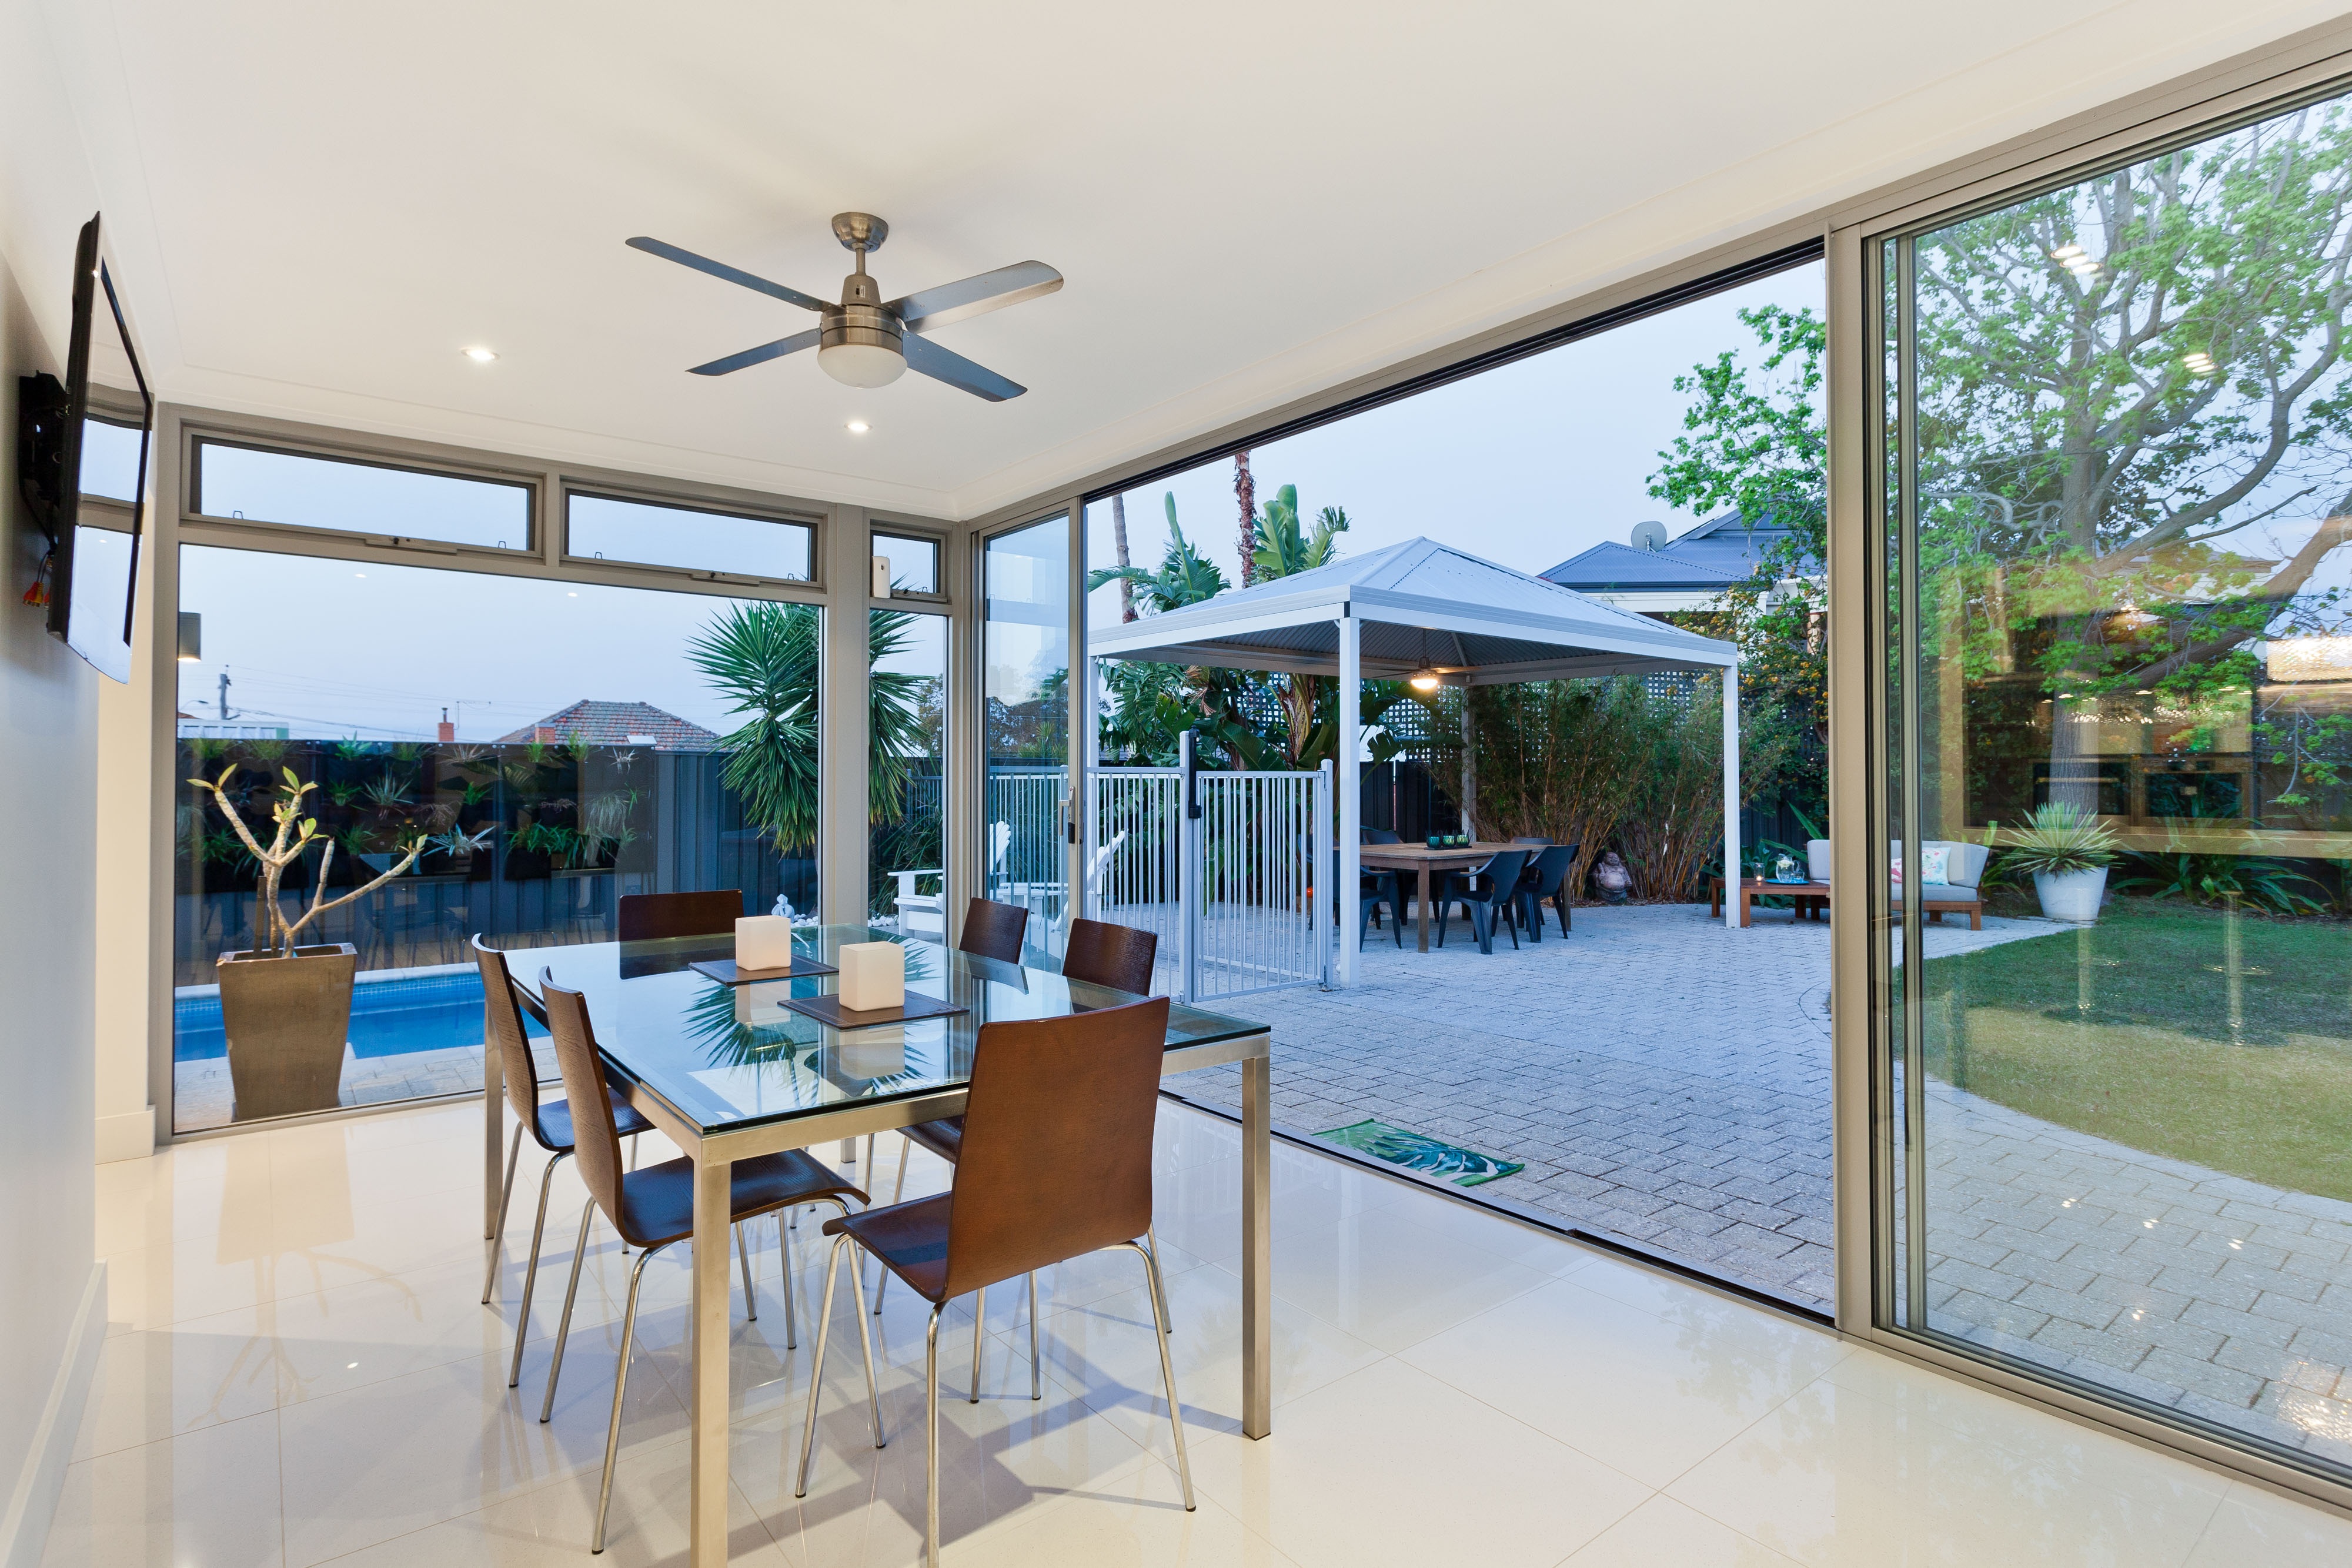
villa, home, vacation, kitchen, property, room, lifestyle, apartment, interior design, living, resort, dining, estate, alfresco, condominium, real estate, entertaining, outdoor structure